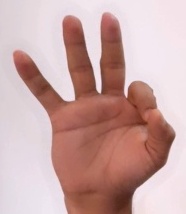
ASL sign: 9